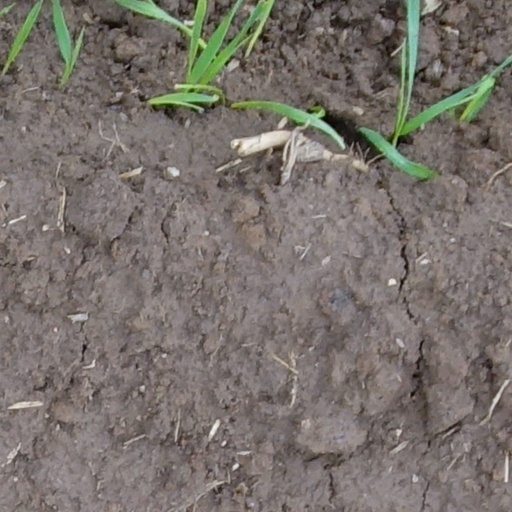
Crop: wheat